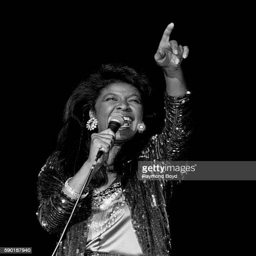
rhythm and blues artist performs